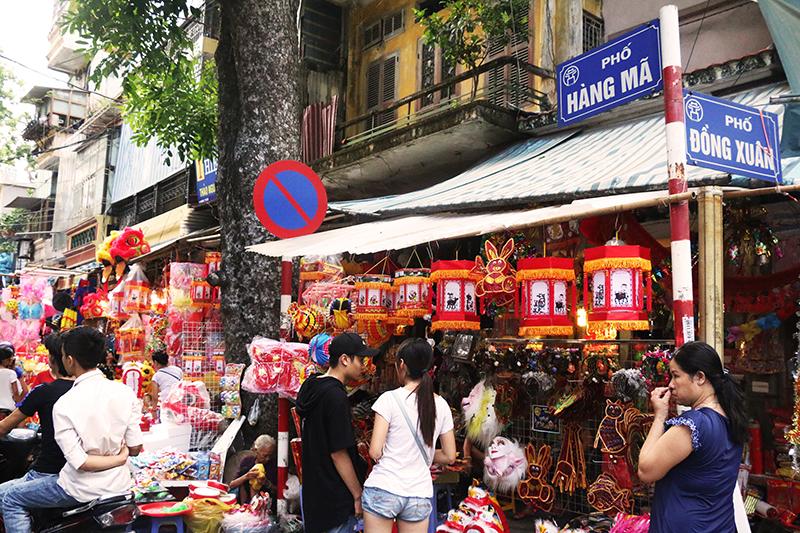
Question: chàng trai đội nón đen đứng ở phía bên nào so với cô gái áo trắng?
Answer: chàng trai đứng bên trái cô gái áo trắng